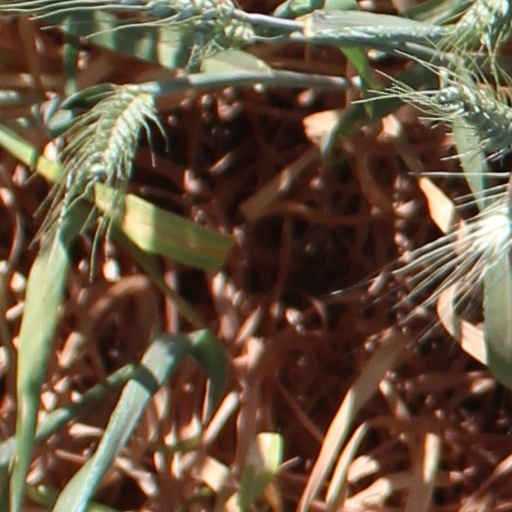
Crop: wheat